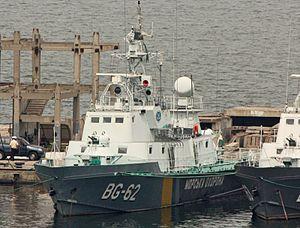
}
La Marine royale cambodgienne est la branche des services de guerre navale des Forces armées du Cambodge et l'un des trois services en uniforme du Royaume du Cambodge. Il compte environ 4.000 employés actifs et exploite 228 bateaux/navires en service actif. Il est commandé par l' amiral Tea Vinh et navigue sous la juridiction du ministère de la Défense nationale.
Les Garde-côtes de Russie sont affectés à la surveillance des côtes, des grands fleuves, des mers intérieures ainsi que de la zone économique exclusive de Russie et dépendent du Service fédéral de sécurité de la fédération de Russie. Leur nom officiel est Service frontalier de protection des côtes du FSB de Russie.